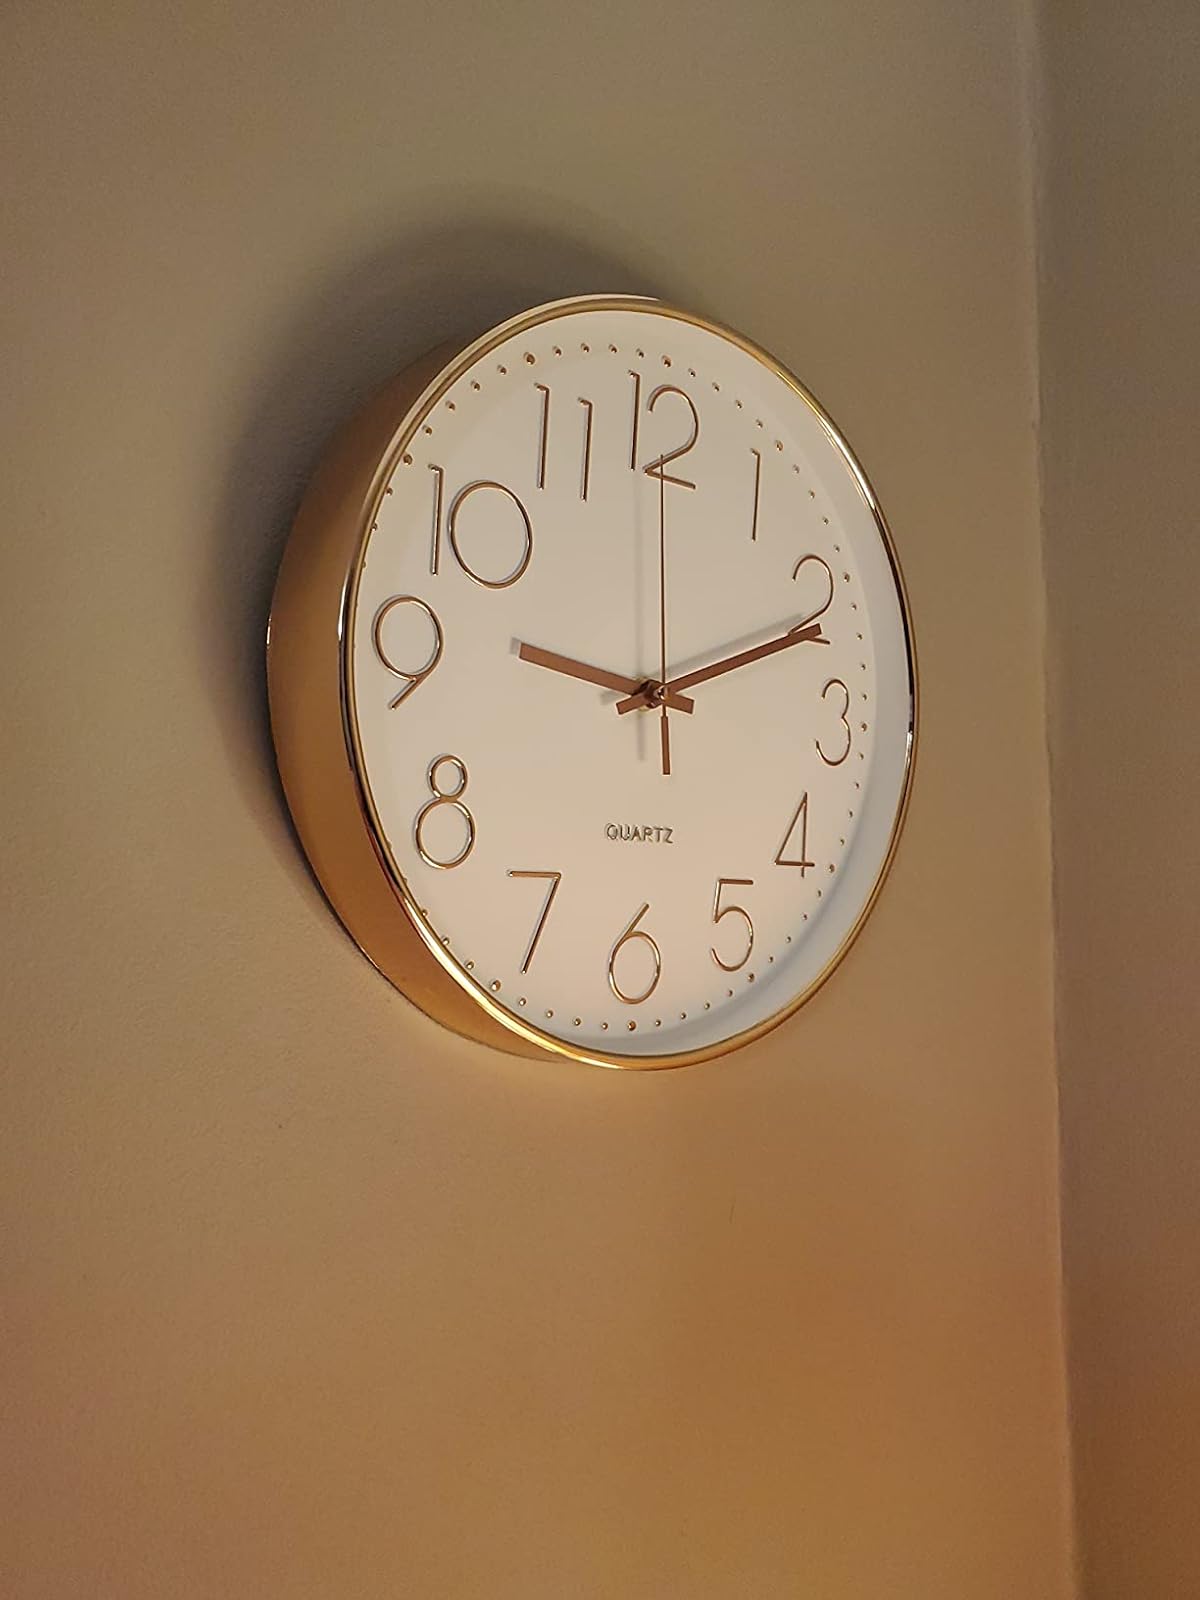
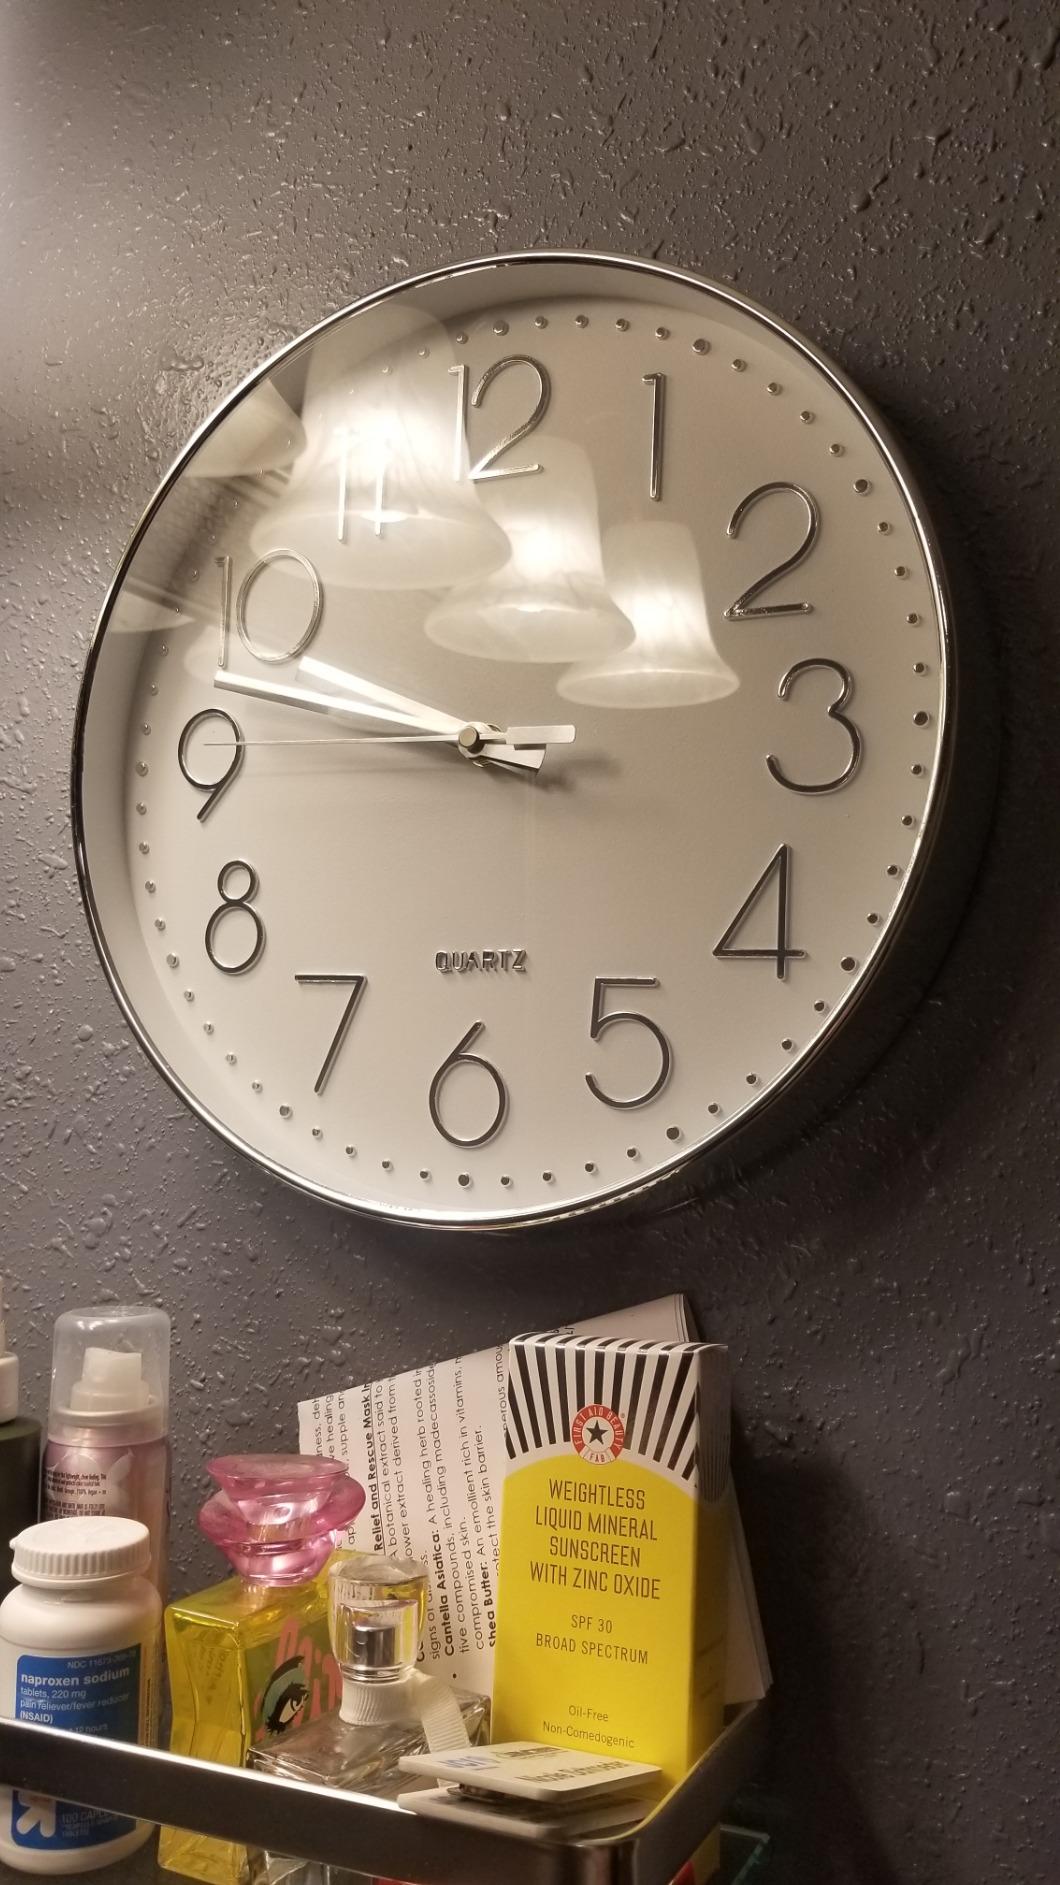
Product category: clock
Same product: no